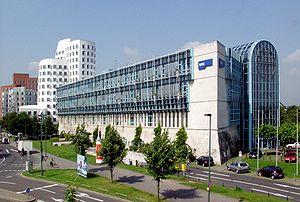
Le Westdeutscher Rundfunk Köln, abrégé en WDR, est un organisme de droit public basé à Cologne et membre de l'ARD.